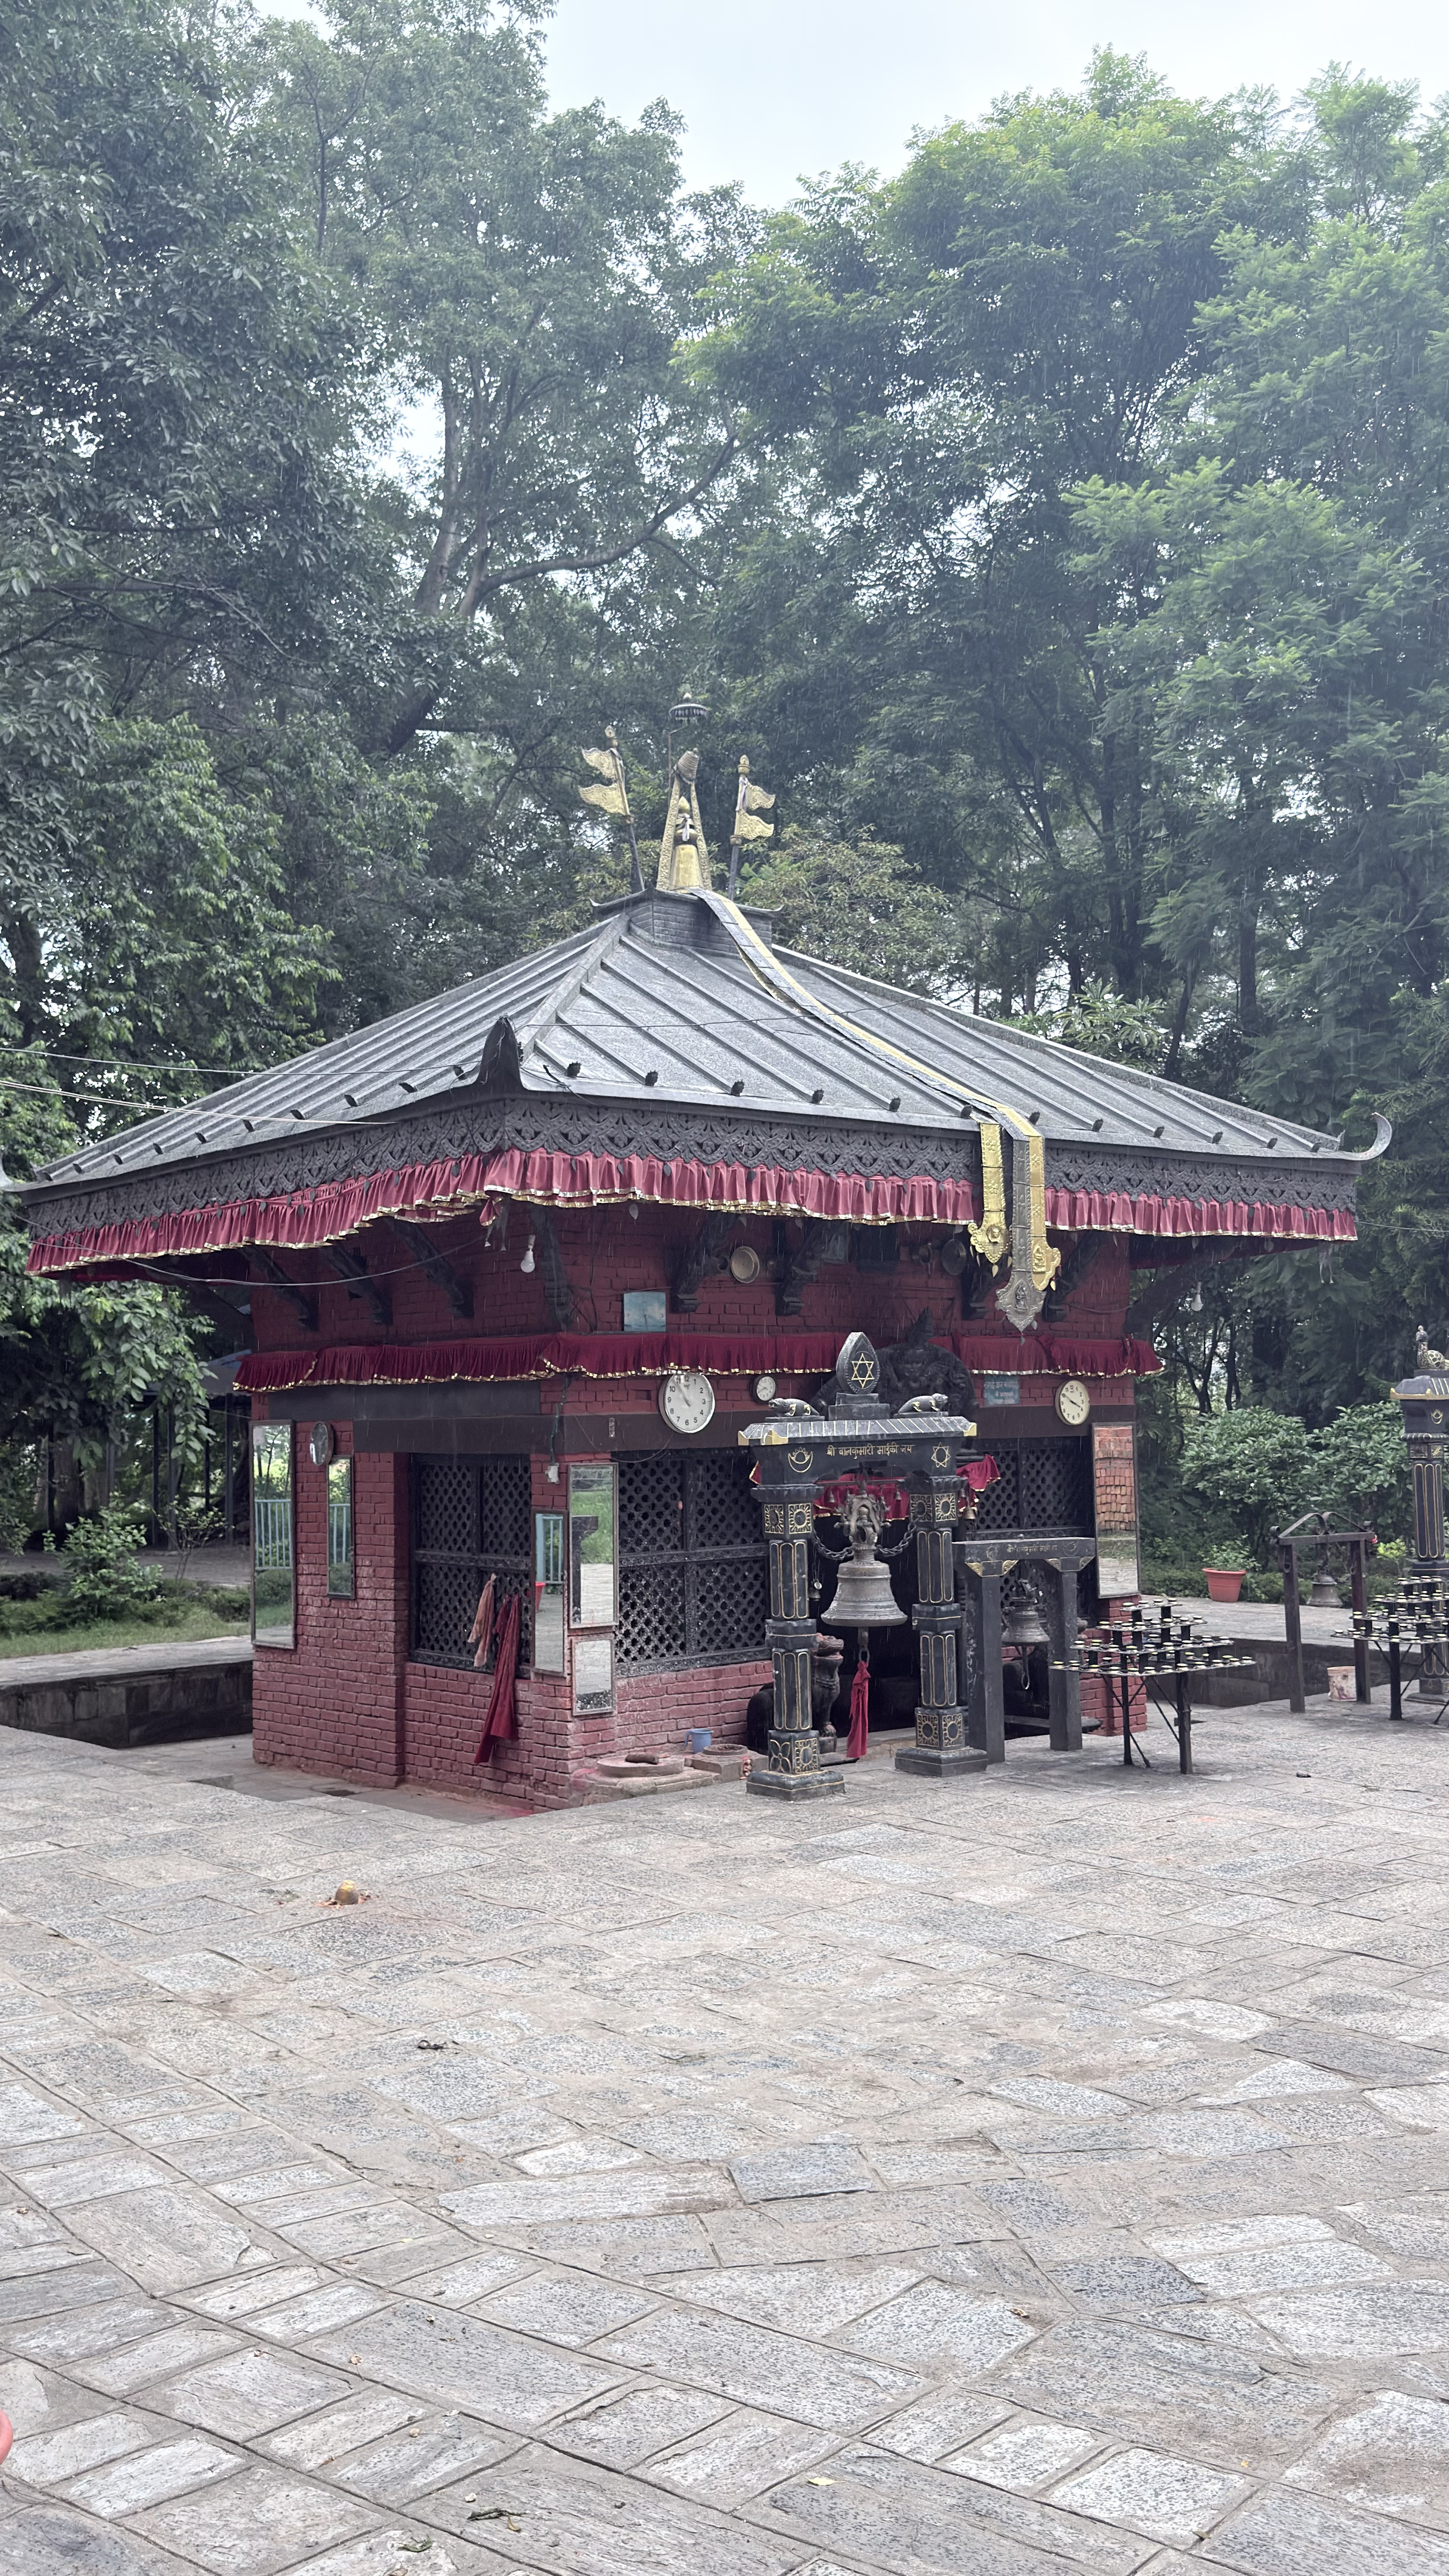
Heritage site: Balkumari_Temple